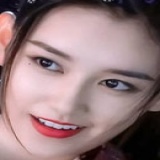
diễn viên Tưởng Y Y